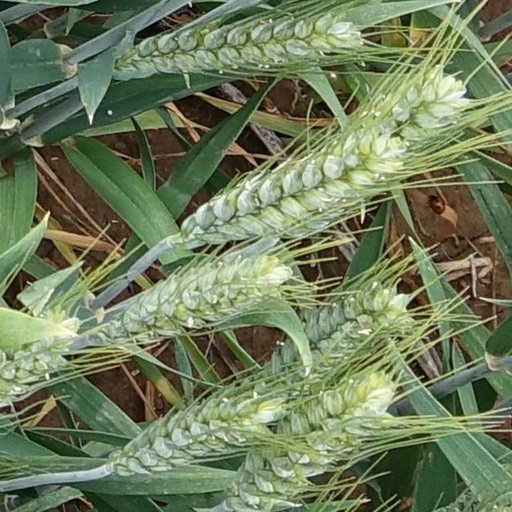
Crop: wheat